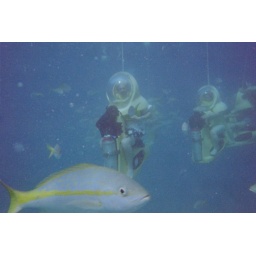
That's me at the front of the line. Boss scooters scooting in the ocean. A big fish mugs for the camera.